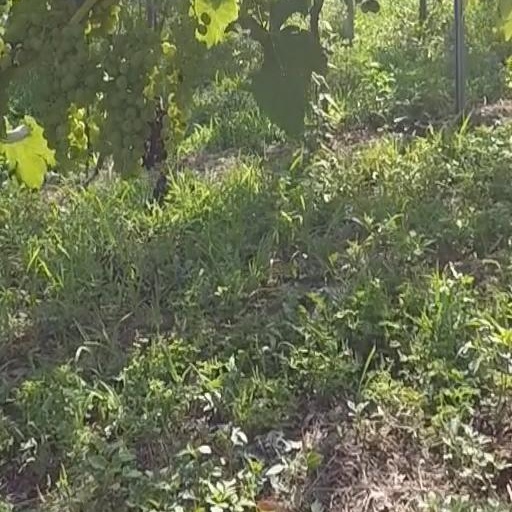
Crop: grape